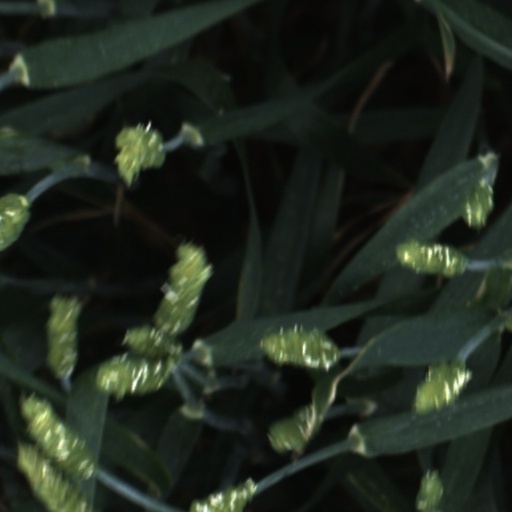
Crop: wheat